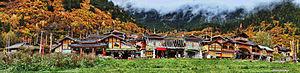
La réserve naturelle de la vallée de Jiuzhaigou est située dans le Xian de Jiuzhaigou placé sous la juridiction de la préfecture autonome tibétaine et qiang d'Aba dans la province chinoise du Sichuan. Elle doit son nom aux neuf villages tibétains qui y sont disséminés. Elle est particulièrement renommée pour la beauté de ses chutes d'eau et de ses lacs. Selon la tradition tibétaine, un dieu offrit un miroir à la déesse qu'il aimait. La déesse laissa tomber le miroir, qui se brisa en 118 morceaux, formant autant de lacs. Pour les Chinois, la vallée de Jiuzhaigou constitue un lieu magique, à nul autre pareil.